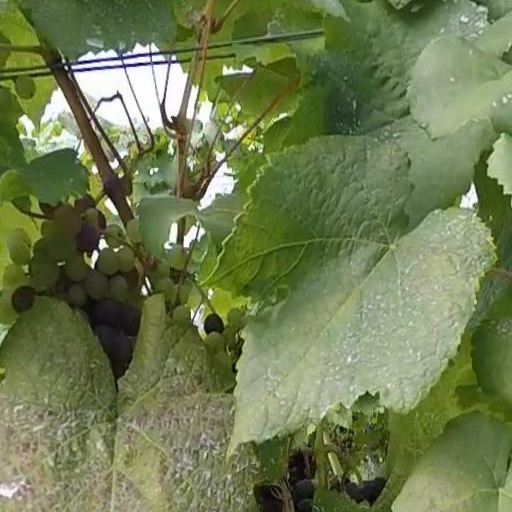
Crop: grape